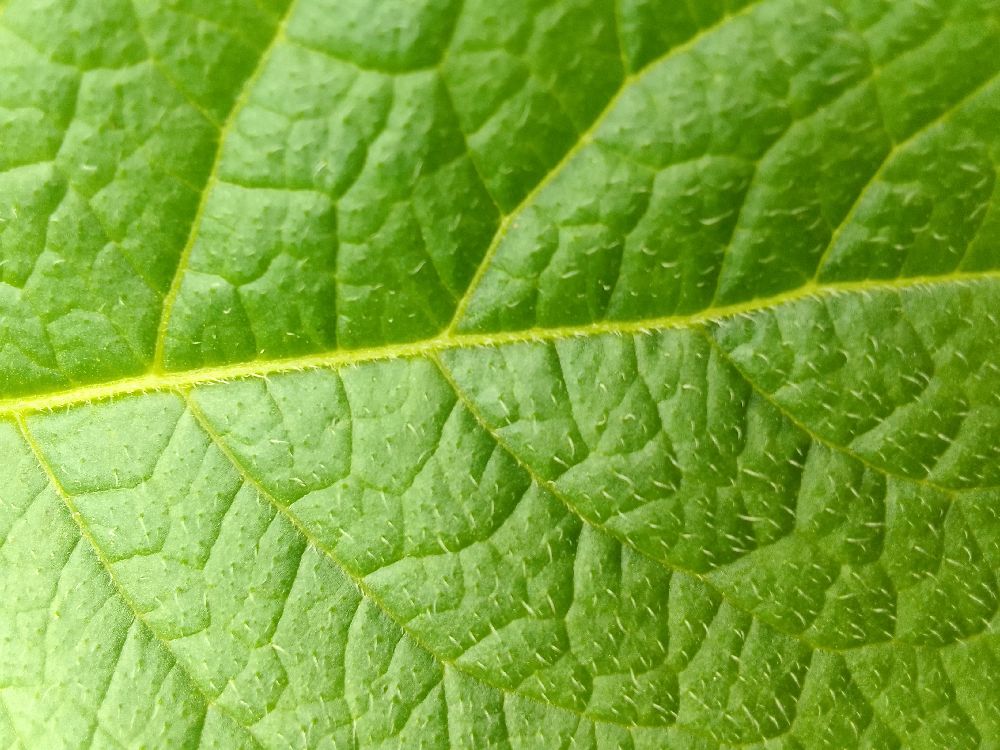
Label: Healthy